Johannes Krause

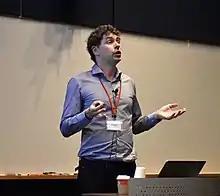
Johannes Krause, 2019

Johannes Krause (born July 17, 1980, in Leinefelde) is a German biochemist with a research focus on historical infectious diseases and human evolution. Since 2010, he has been professor of archaeology and paleogenetics at the University of Tübingen. In 2014, Krause was named a founding co-director of the new Max Planck Institute for the Science of Human History in Jena.